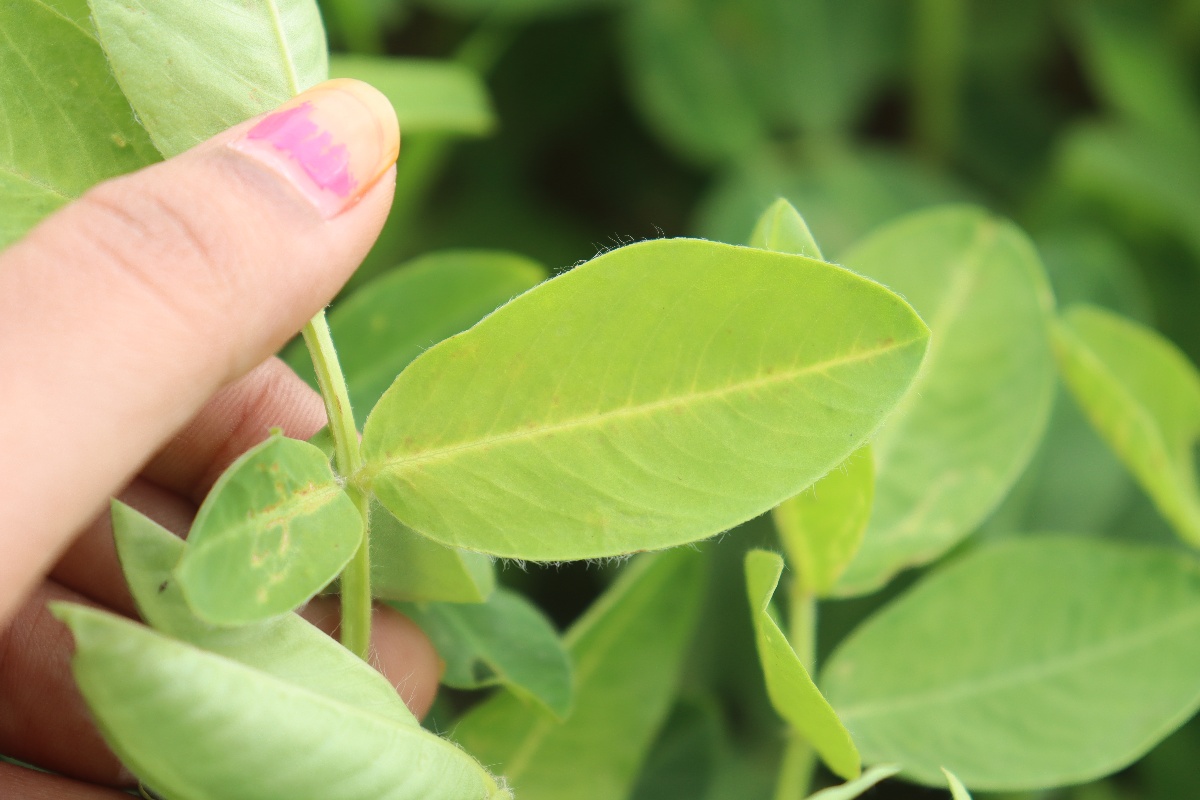
Label: healthy leaf